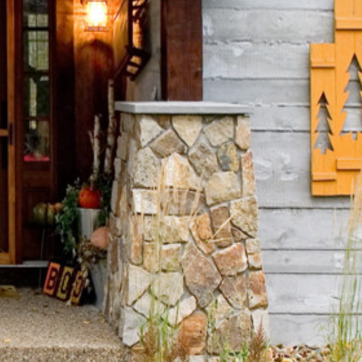
Material: stone